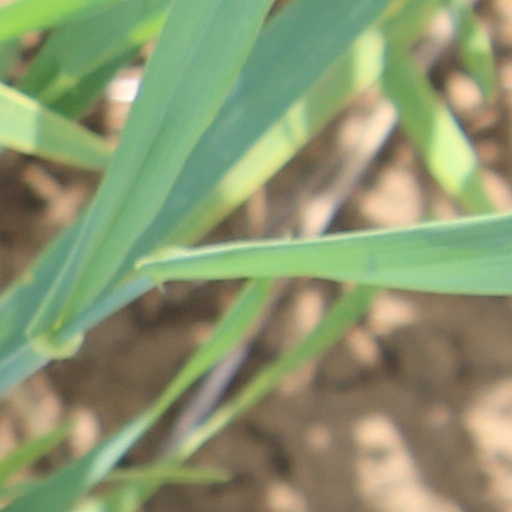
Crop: wheat